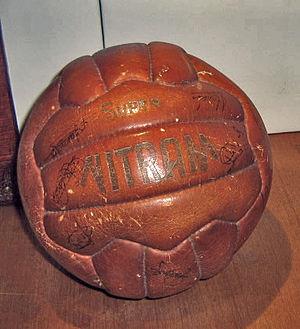
La finale de la Coupe des villes de foires 1955-1958 est la 1ʳᵉ finale de la Coupe des villes de foires. Elle prend la forme d'une double confrontation aller-retour prenant place le 5 mars et le 1ᵉʳ mai 1958, respectivement à Stamford Bridge à Londres, en Angleterre, et au Camp Nou de Barcelone, en Espagne.
Raymond Kopaszewski, dit Raymond Kopa, né le 13 octobre 1931 à Nœux-les-Mines et mort le 3 mars 2017 à Angers, est un footballeur international français qui évolue principalement au poste de milieu offensif du début des années 1950 jusqu'à la fin des années 1960.
Le musée FCBarcelona Président Nuñez est le musée du FC Barcelone. Il se trouve au Camp Nou et a été inauguré le 24 septembre 1984, sous la présidence de Josep Lluís Núñez. Sur une surface de 3 550 m² répartis sur deux étages, le musée retrace l'histoire du club catalan depuis sa fondation en 1899. Le musée du Barça est visité par plus d'un million de personnes par année.